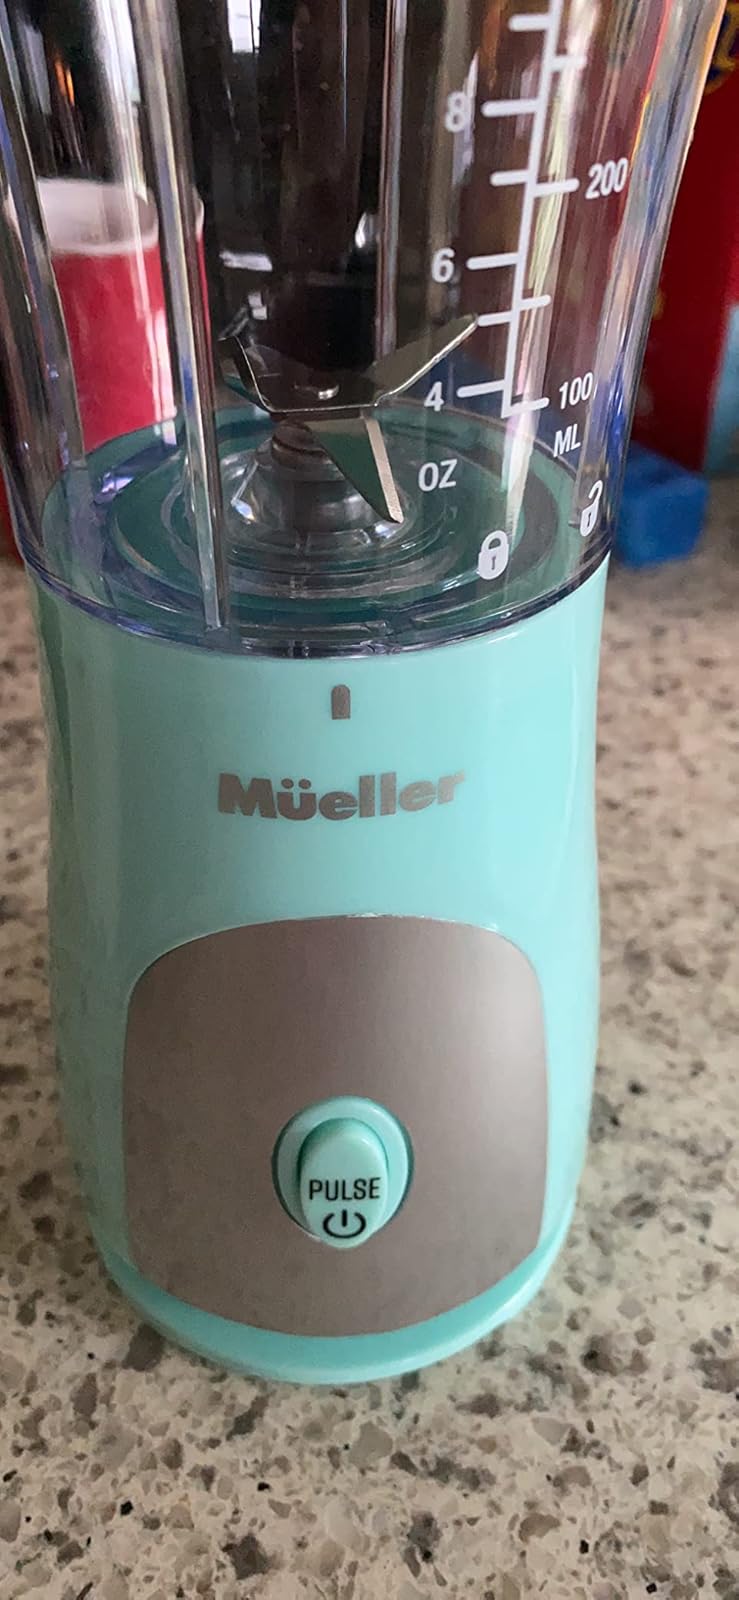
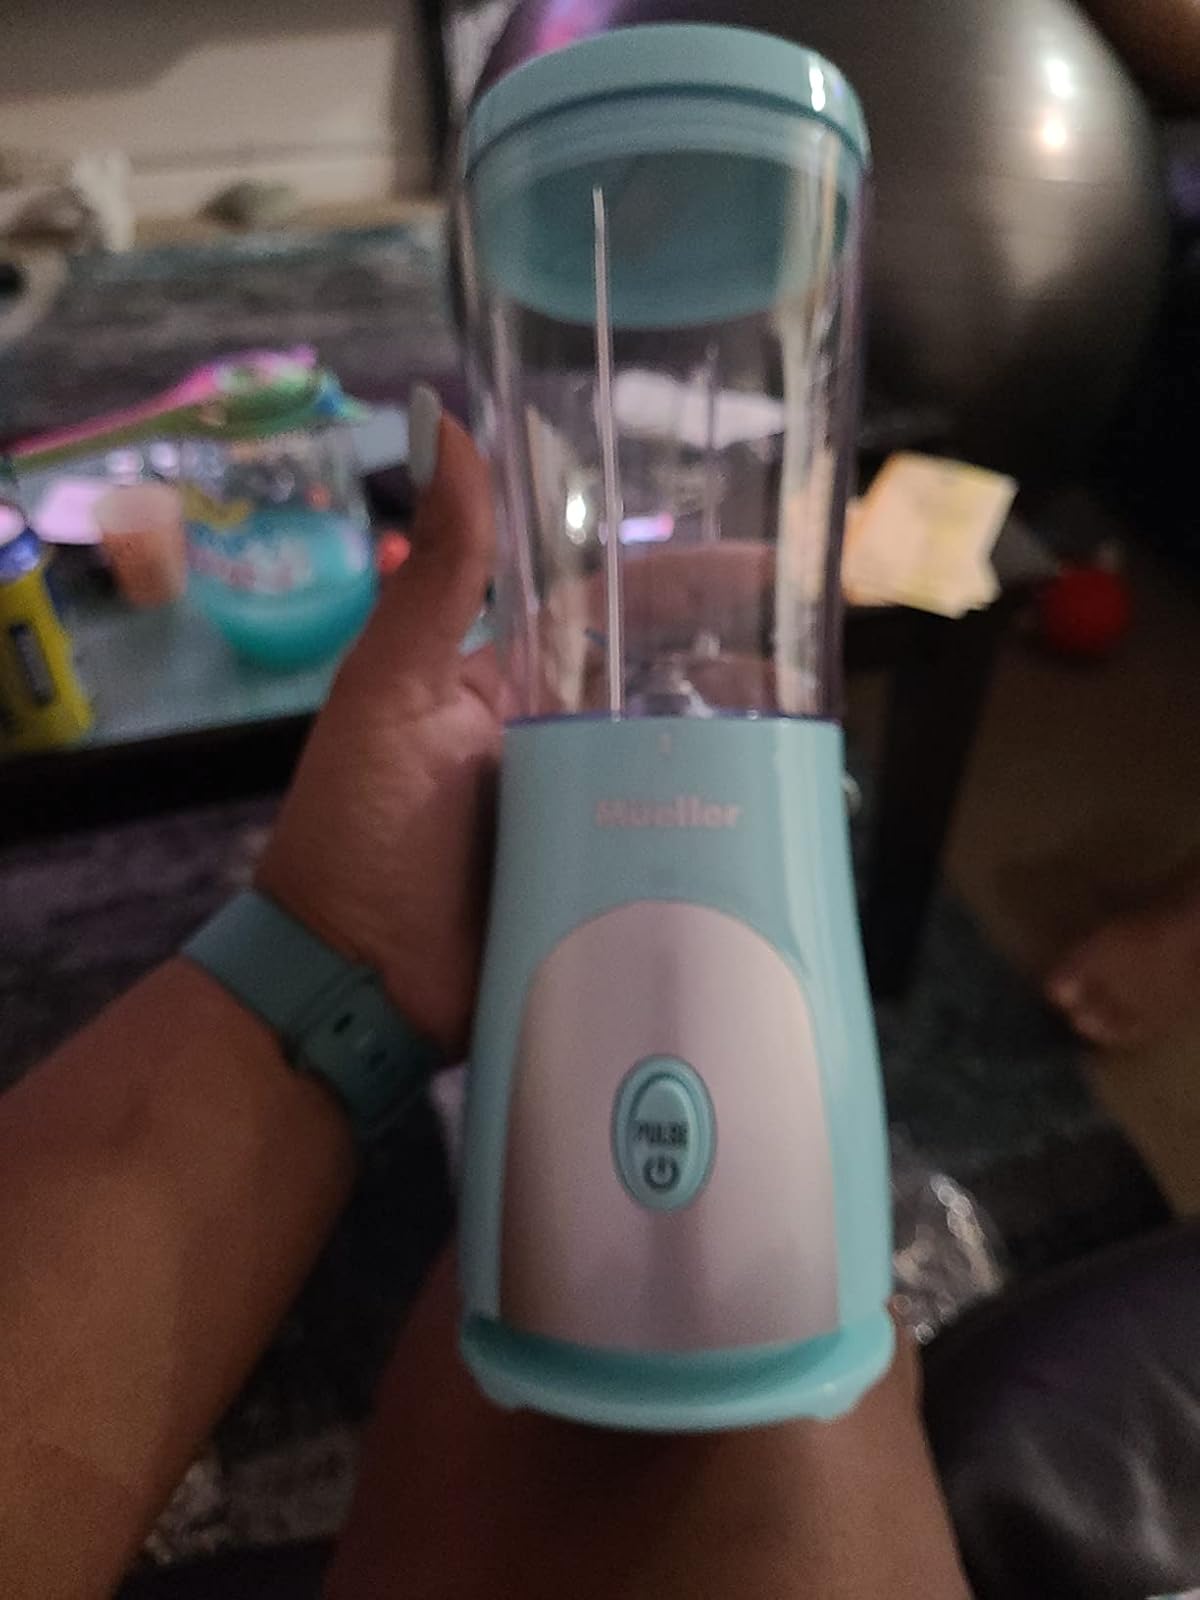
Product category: items_blender
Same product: yes